Siege of Stralsund (1807)

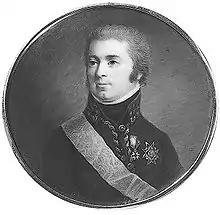
Hans Henric von Essen

Brune's Spanish allies included General Pedro Caro, 3rd Marquis of la Romana's 14 infantry battalions and 12 cavalry squadrons. This corps totalled 9,763 infantry, 2,340 cavalry, 324 gunners, and 104 sappers. General of Division Domenico Pino led a Kingdom of Italy division consisting of eight battalions, eight squadrons, two foot artillery batteries, and one horse artillery battery. The Grand Duchy of Baden contributed six battalions, one squadron, and one foot artillery battery. The small German states were represented by the Grand Duchy of Würzburg, two battalions, Duchy of Berg, two battalions, and Duchy of Nassau, three battalions.